Soldiers' Memorial Tower

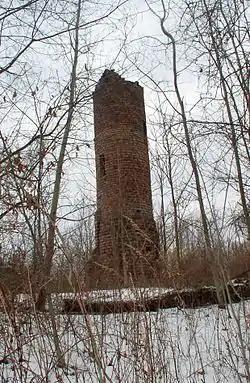
Soldiers' Memorial Tower, February 2010

Soldiers' Memorial Tower is a historic war memorial located at Brockport in Monroe County, New York. It was built in 1894 and is a commemorative monument to memorialize the town of Sweden's Civil War dead and marked the location of a small plot of land set aside for the free interment of local veterans. At one point, the grounds held the remains of more than twenty individuals, though precise records were not kept; all but a few have since been moved to other locations.